Swedish Fish

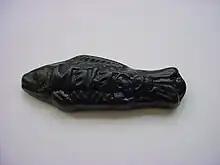
Salmiak-flavored black Swedish Fish or "salted herring", with the manufacturer's name "Malaco" embossed.

Swedish Fish is a fish-shaped, chewy candy originally developed by Swedish candy producer Malaco in 1957 for the U.S. market. They come in a variety of colors and flavors.